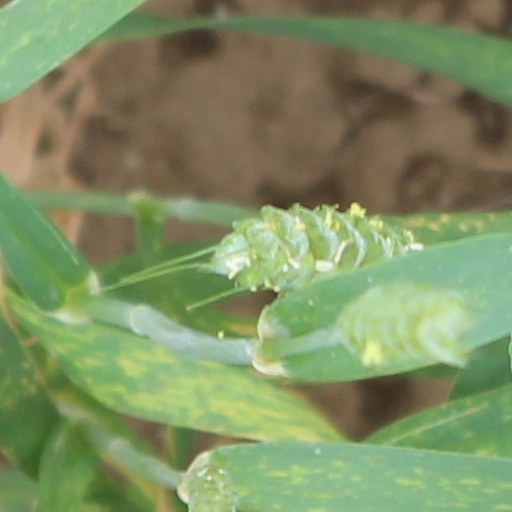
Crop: wheat